Arya Vidyapeeth College

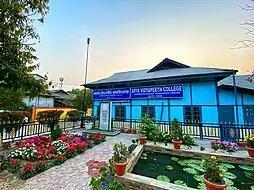
College Campus

Arya Vidyapeeth College boasts a spacious campus spanning over 15 acres, which includes academic buildings, hostels, residential areas, a sports ground, and an Urban Health Centre. It is the largest affiliated college of Gauhati University by area.